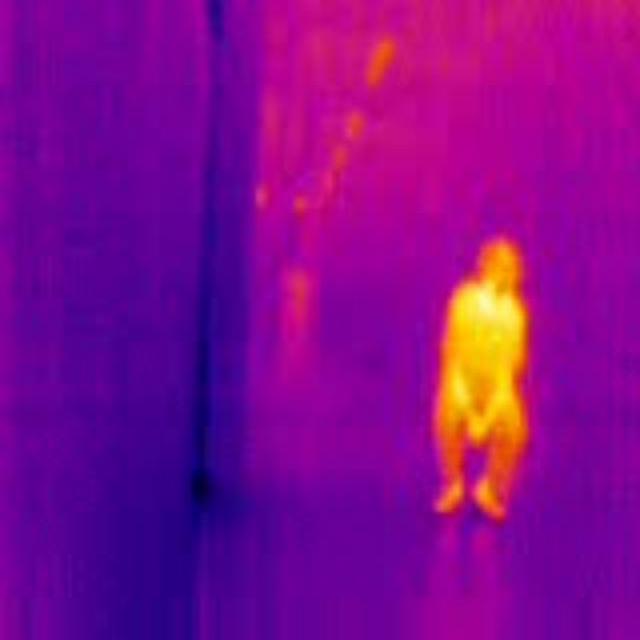
Detected objects:
label: person